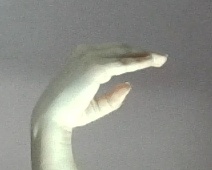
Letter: jeem